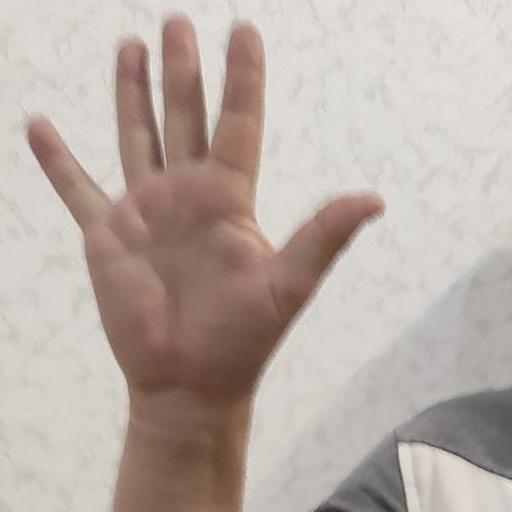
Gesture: palm